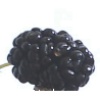
Label: Mulberry 1